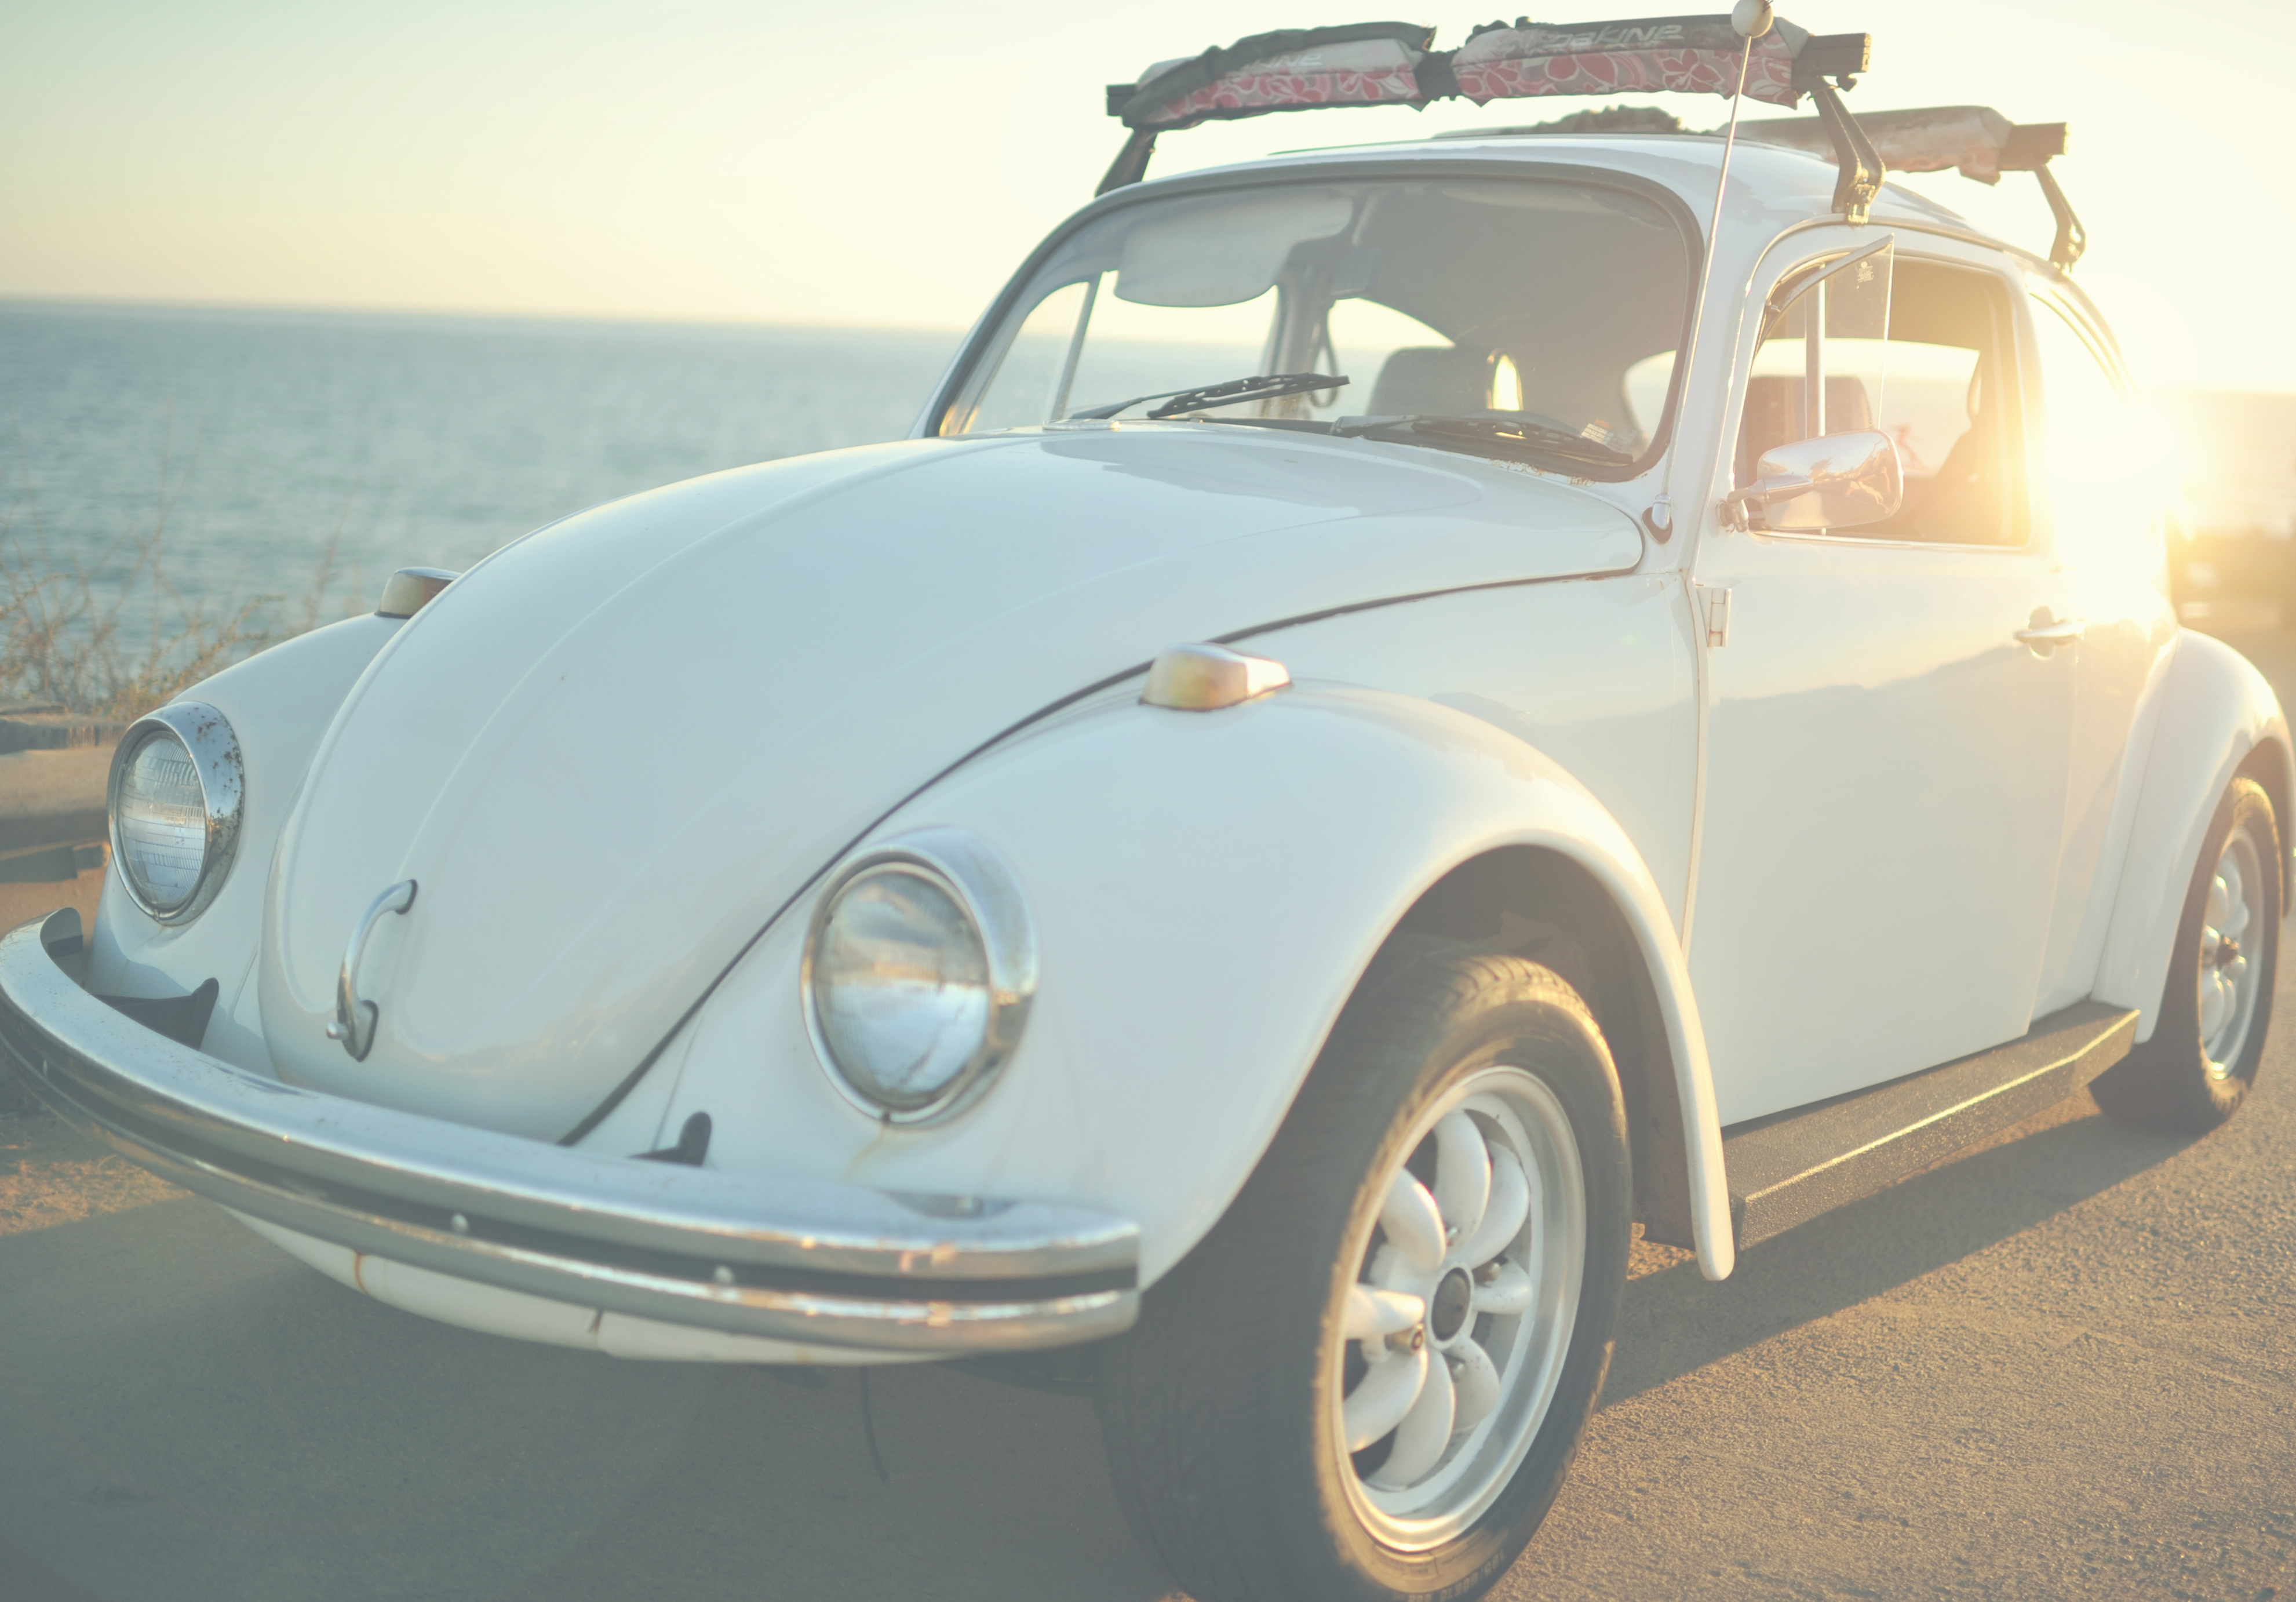
car, wheel, volkswagen, vehicle, city car, land vehicle, volkswagen beetle, automobile make, automotive exterior, compact car, automotive design, mid size car, subcompact car, volkswagen new beetle